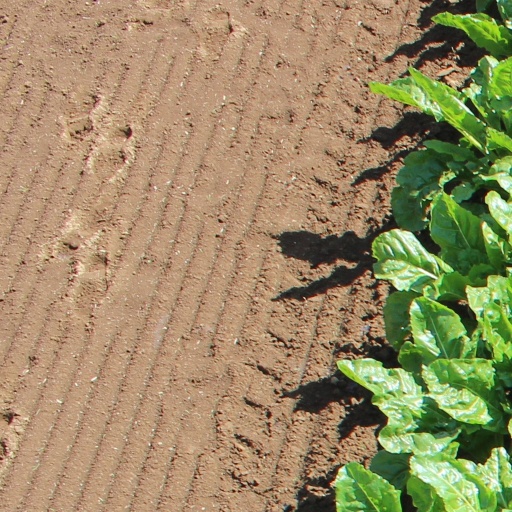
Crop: sugar beet